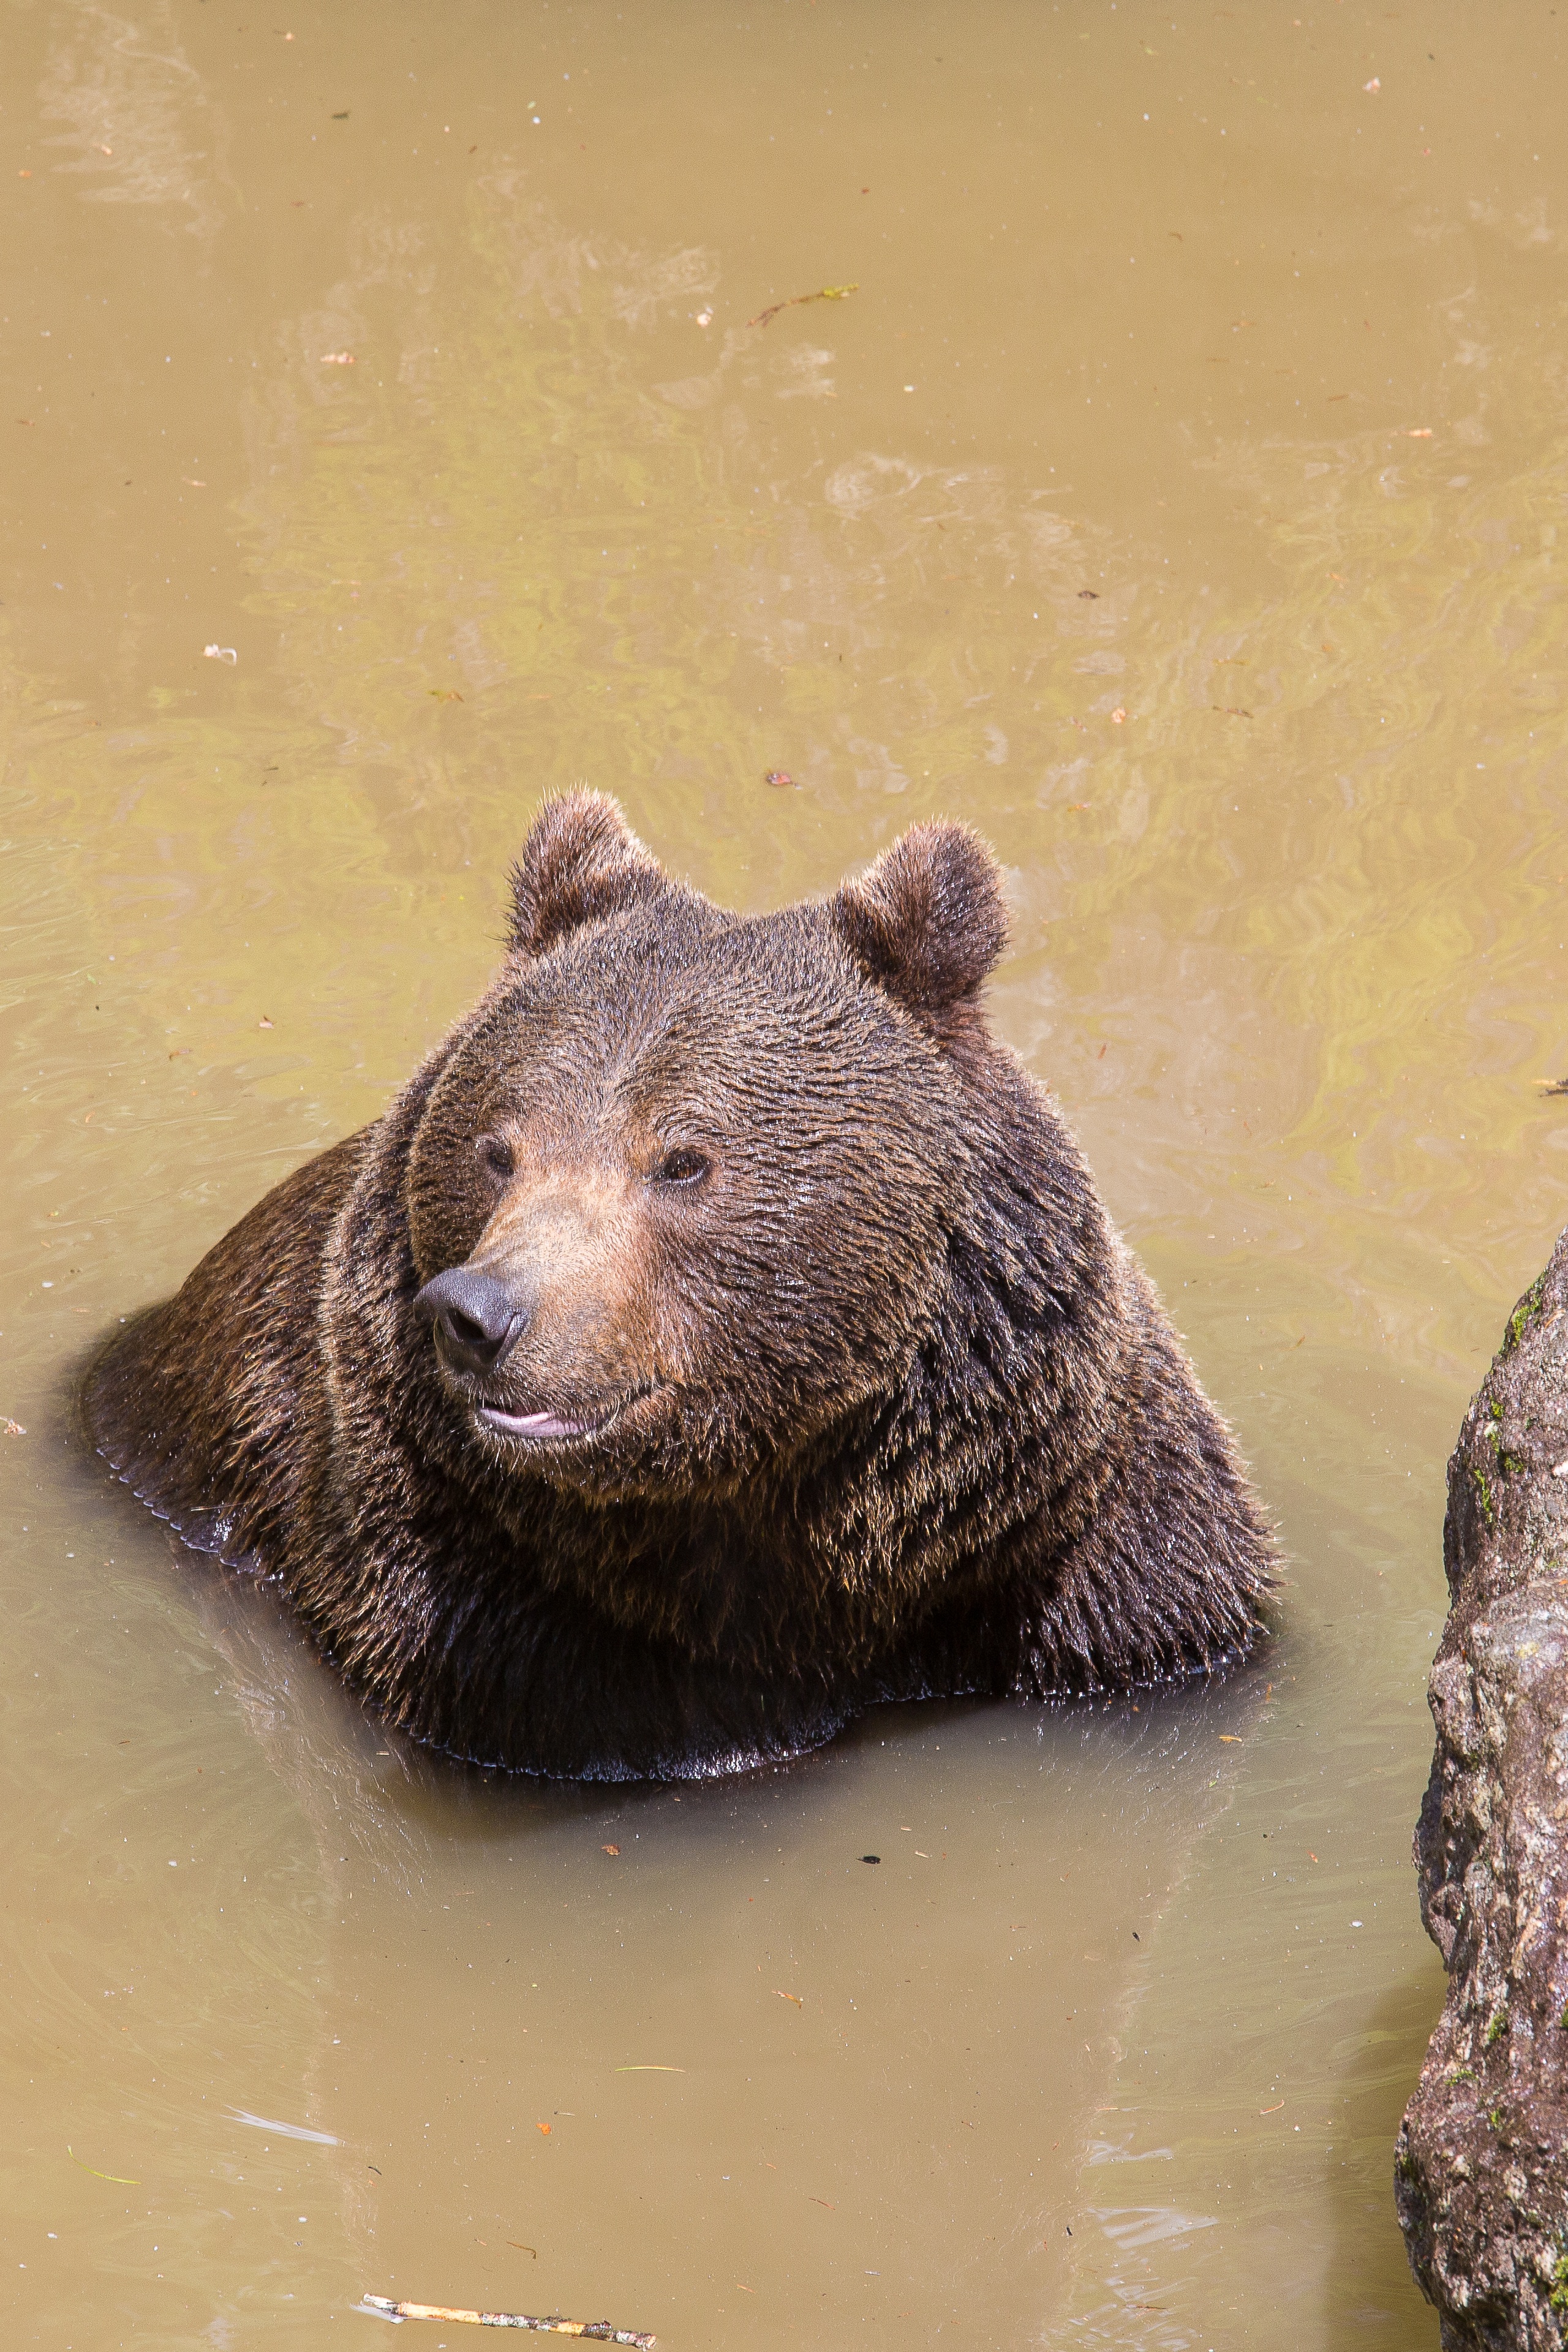
bear, wildlife, swim, mammal, fauna, brown bear, wild animal, whiskers, vertebrate, refreshment, nature park, grizzly bear